List of Hot Soul Singles number ones of 1975

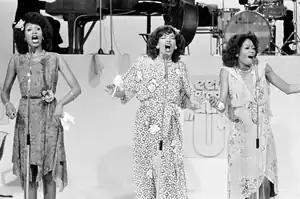
The Pointer Sisters gained their first number one with "How Long (Betcha' Got a Chick on the Side)".

"Billboard" published a weekly chart in 1975 ranking the top-performing singles in the United States in soul music and related African American-oriented genres; the chart has undergone various name changes over the decades to reflect the evolution of black music and since 2005 has been published as Hot R&B/Hip-Hop Songs. In 1975, it was published under the title Hot Soul Singles, and 43 different singles reached number one.